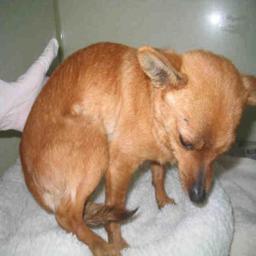
Animal: dogs